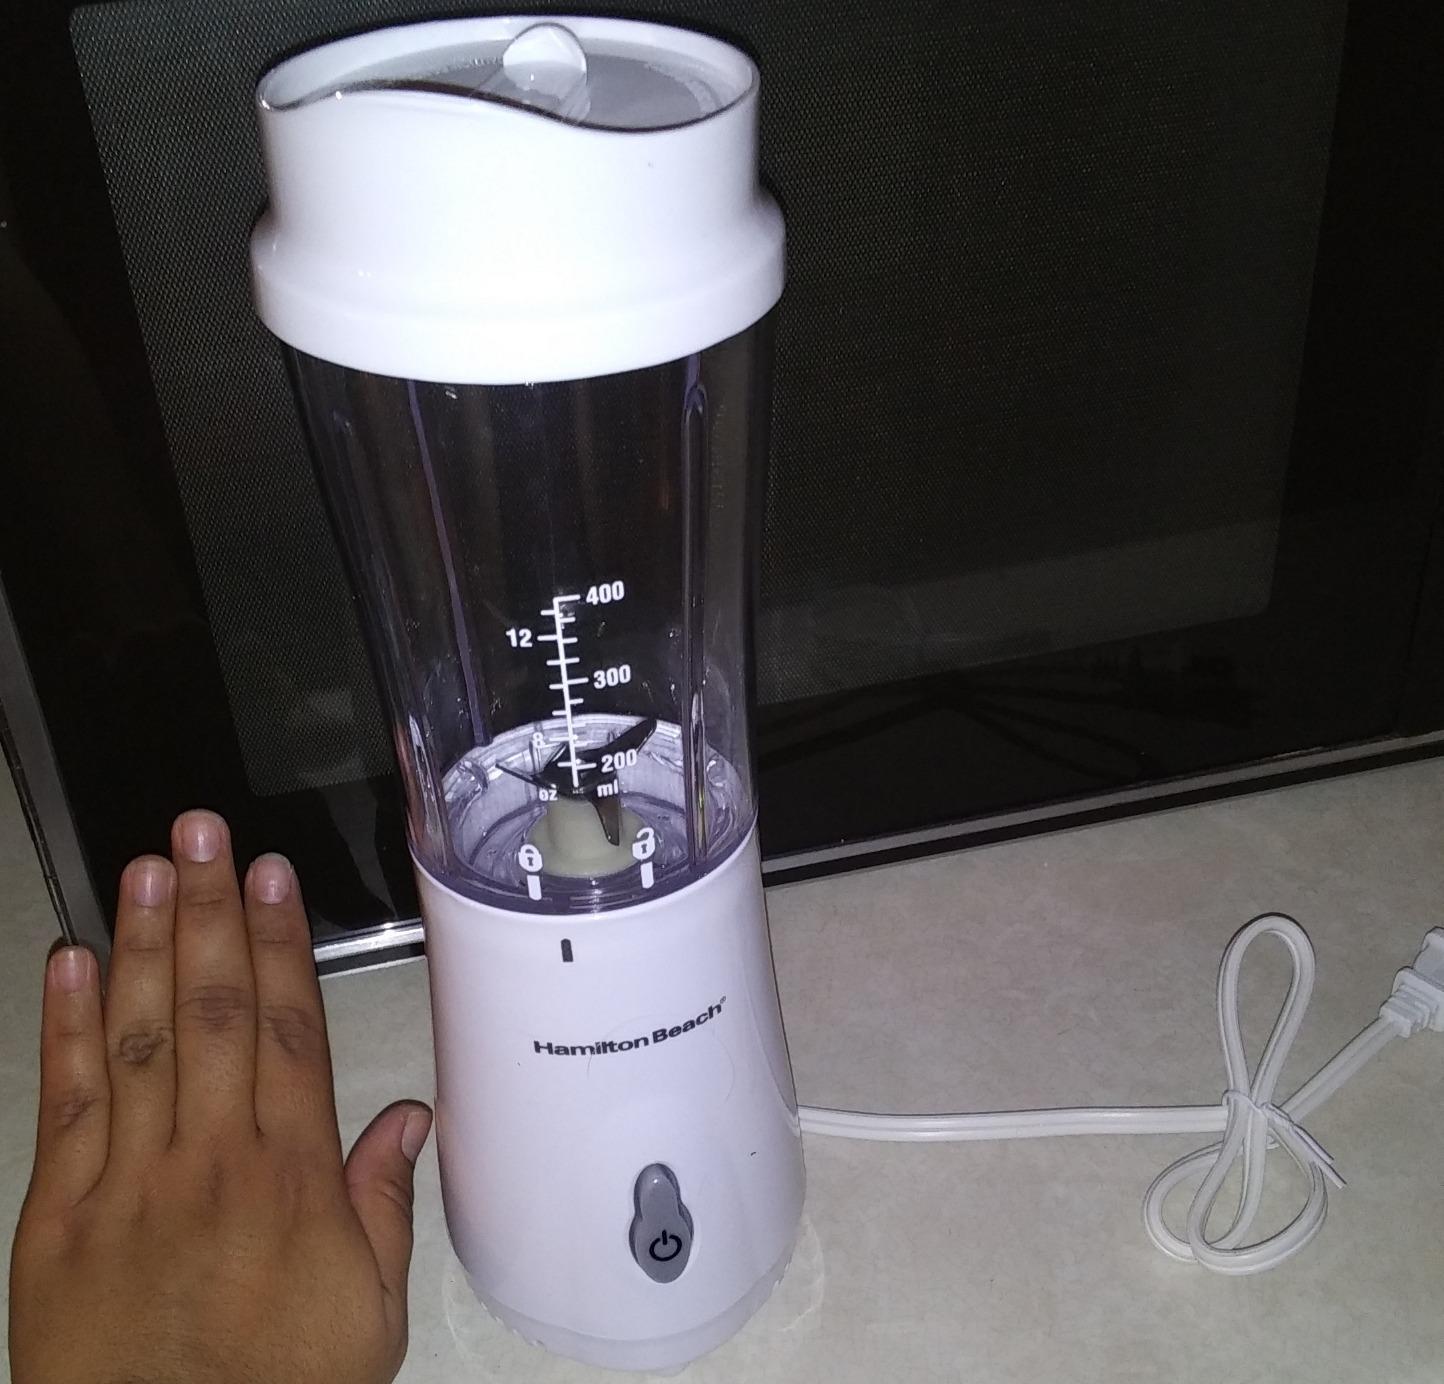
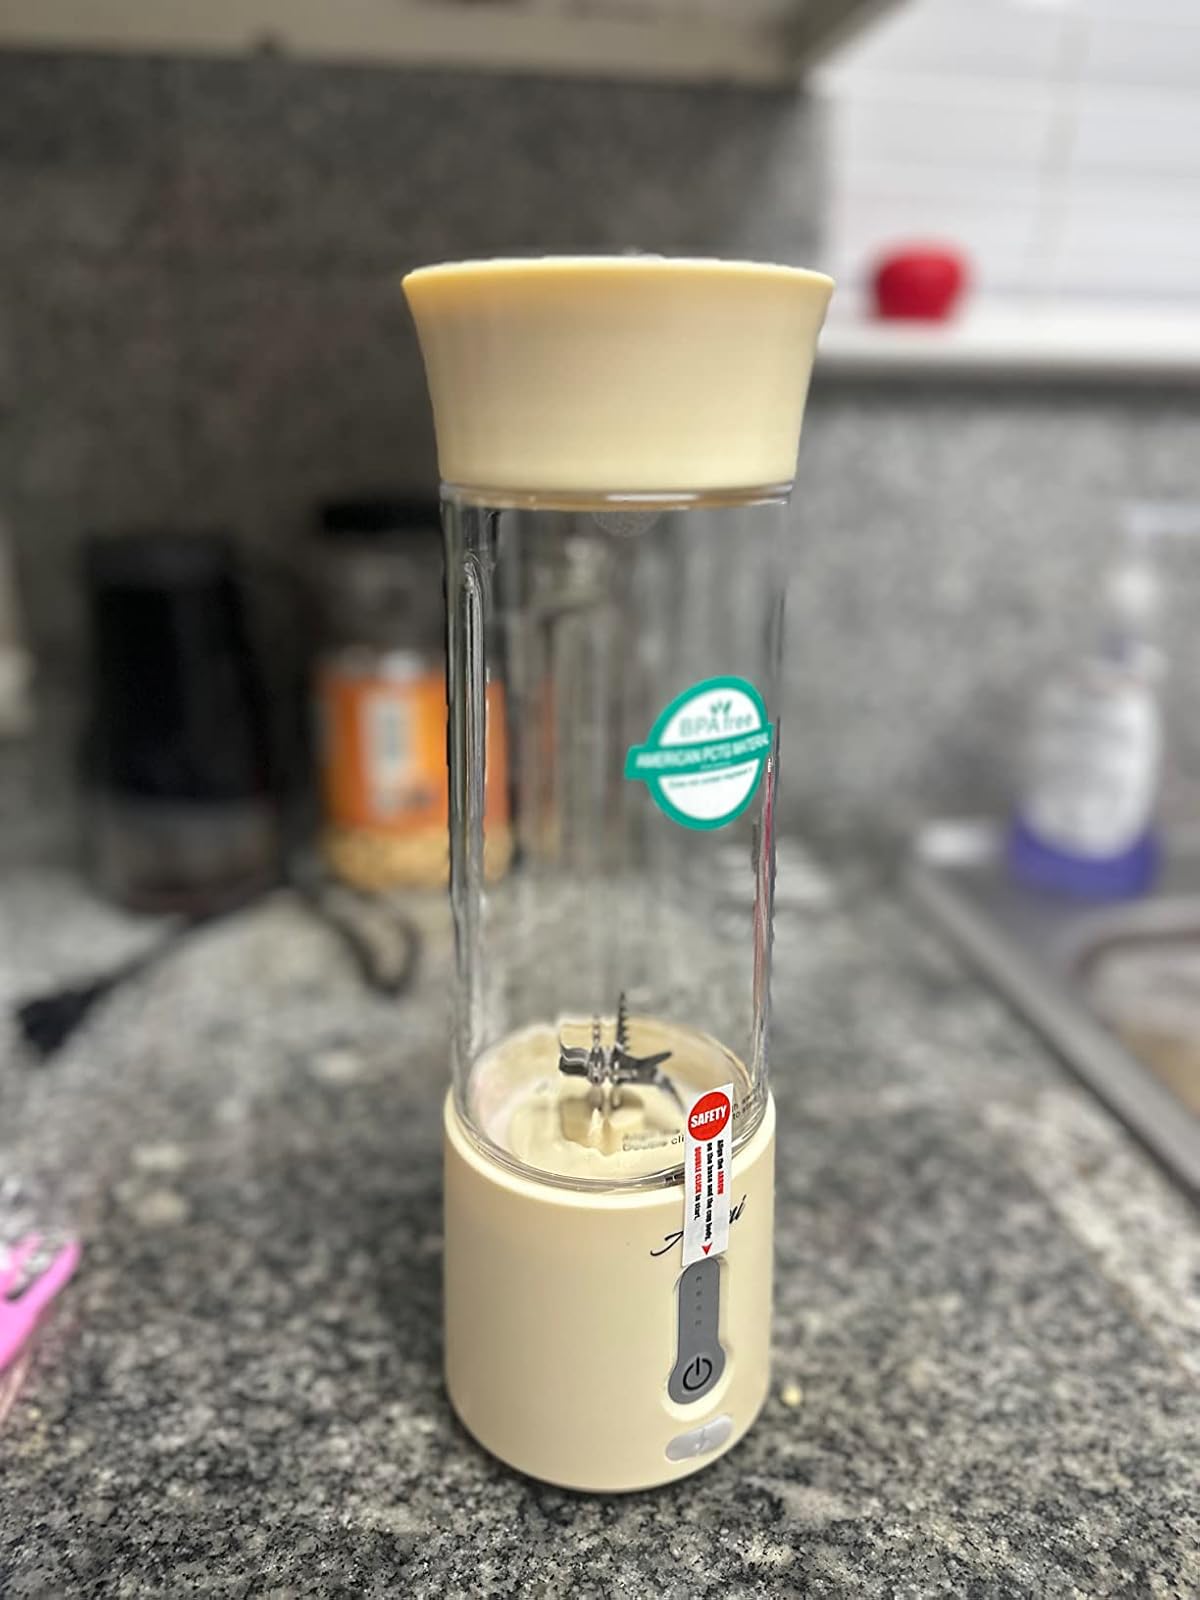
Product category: items_blender
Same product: no